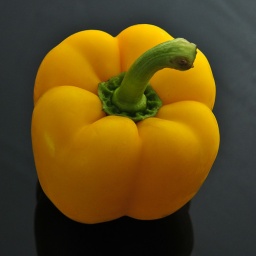
Strobist: SB900 through white shower curtain above and behind. SB600 snooted on table camera left. Sitting on smoked glass.